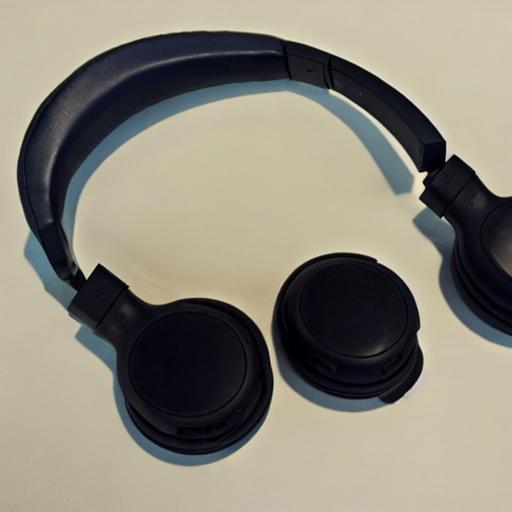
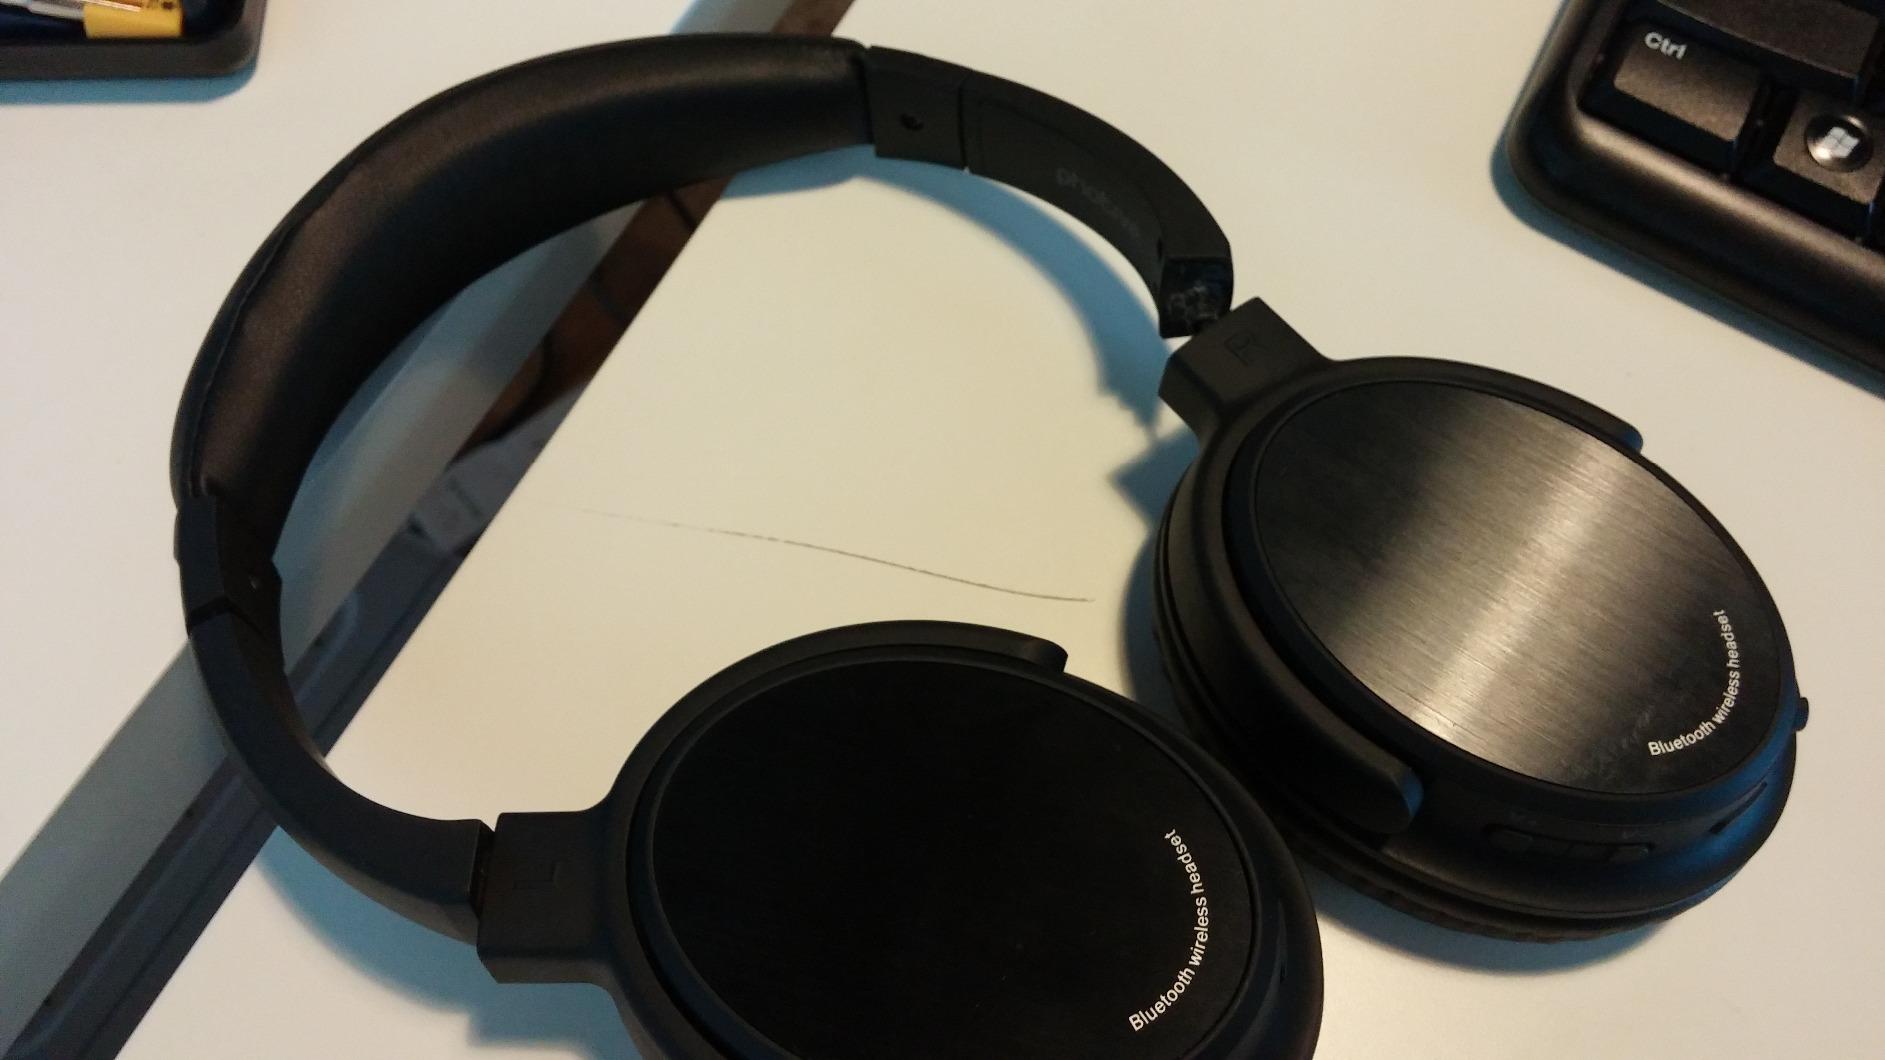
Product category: headphones
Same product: no